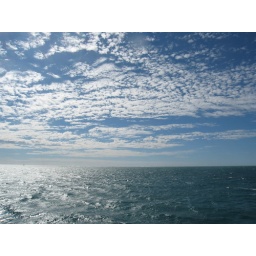
Winter sky over the ocean